The Frogs

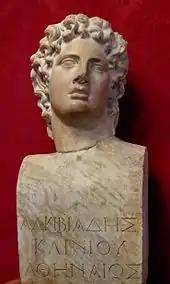
Marble bust from the fourth century BC depicting Alcibiades, who is referenced throughout the play

"The Frogs"' influence on political issues at the time of its performance are clear. This can be used as an example to support Aristotle’s claims about society and political participation:Hence it is evident that the state is a creation of nature, and that man is by nature a political animal. And he who by nature and not by mere accident is without a state, is either a bad man or above humanity; he is like the: Tribeless, lawless, hearthless one,’ whom Homer denounces—the natural outcast is forthwith a lover of war; he may be compared to an isolated piece at draughts. - Aristotle, "Politics" 1.2Here Aristotle is arguing that it is in human nature to be involved in politics and being uninvolved is a negative trait. "The Frogs" can be examined through this lens, relating its emphasis on the political change to the attitudes sustained in Athens regarding education and civil duty. Aristotle further claims that theatre is used to comment on societal issues, and present solutions through their demonstration and the use of realism in theatre:... supposing the charge is "That is not true," one can meet it by saying "But perhaps it ought to be," just as Sophocles said that he portrayed people as they ought to be and Euripides portrayed them as they are ... - Aristotle, Poetics 1460bJ. T. Sheppard contends that the exiled general Alcibiades is a main focus of "The Frogs". At the time the play was written and produced, Athens was in dire straits in the war with the Peloponnesian League, and the people, Sheppard argues, would logically have Alcibiades on their minds. Sheppard quotes a segment of text from near the beginning of the parabasis:But remember these men also, your own kinsmen, sire and son,